Monoarthritis

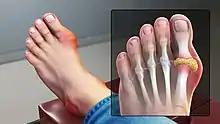
Toe affected by gout

Monoarthritis, or monoarticular arthritis, is inflammation ("arthritis") of one joint at a time (as opposed to oligoarthritis, which affects 2-4 joints, and polyarthritis, which affects more than 4 joints). It is usually caused by trauma, infection, or crystalline arthritis.